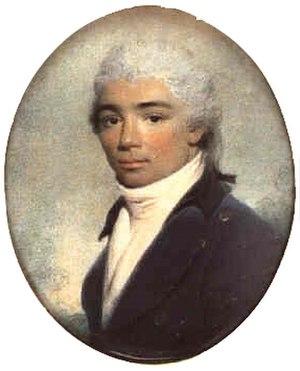
La représentation de l'Angleterre georgienne est omniprésente dans les romans de Jane Austen. Tout entière située pendant le règne de George III, son œuvre, qui décrit la vie quotidienne, les joies, les peines et les amours de la petite noblesse campagnarde, constitue une source d'une grande richesse pour mieux comprendre la société de l'époque.
Un gentleman est l'équivalent anglais d'un gentilhomme. Ce concept est plus particulièrement attaché à l'ère victorienne, même si le prototype du gentleman apparaît dès l'époque georgienne. Il se distingue notamment par son calme et son stoïcisme face aux maux qu'il ne peut éviter, ses bonnes manières et sa courtoisie envers tous ceux qu'il côtoie. On le dit « parfaitement élevé », car il a reçu une bonne éducation dans une public school.
Le Livre des snobs, par l'un d'entre eux est un ouvrage de William Makepeace Thackeray, écrivain anglais de l'époque victorienne, publié en 1848. Le livre reprend une série d'articles hebdomadaires parus dans Punch sous le titre « The Snobs of England, By One of Themselves », œuvre pseudonymique dont le personnage principal s'appelle Snob. Il s'agit donc des confessions ou des mémoires d'un snob.